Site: brandenburg
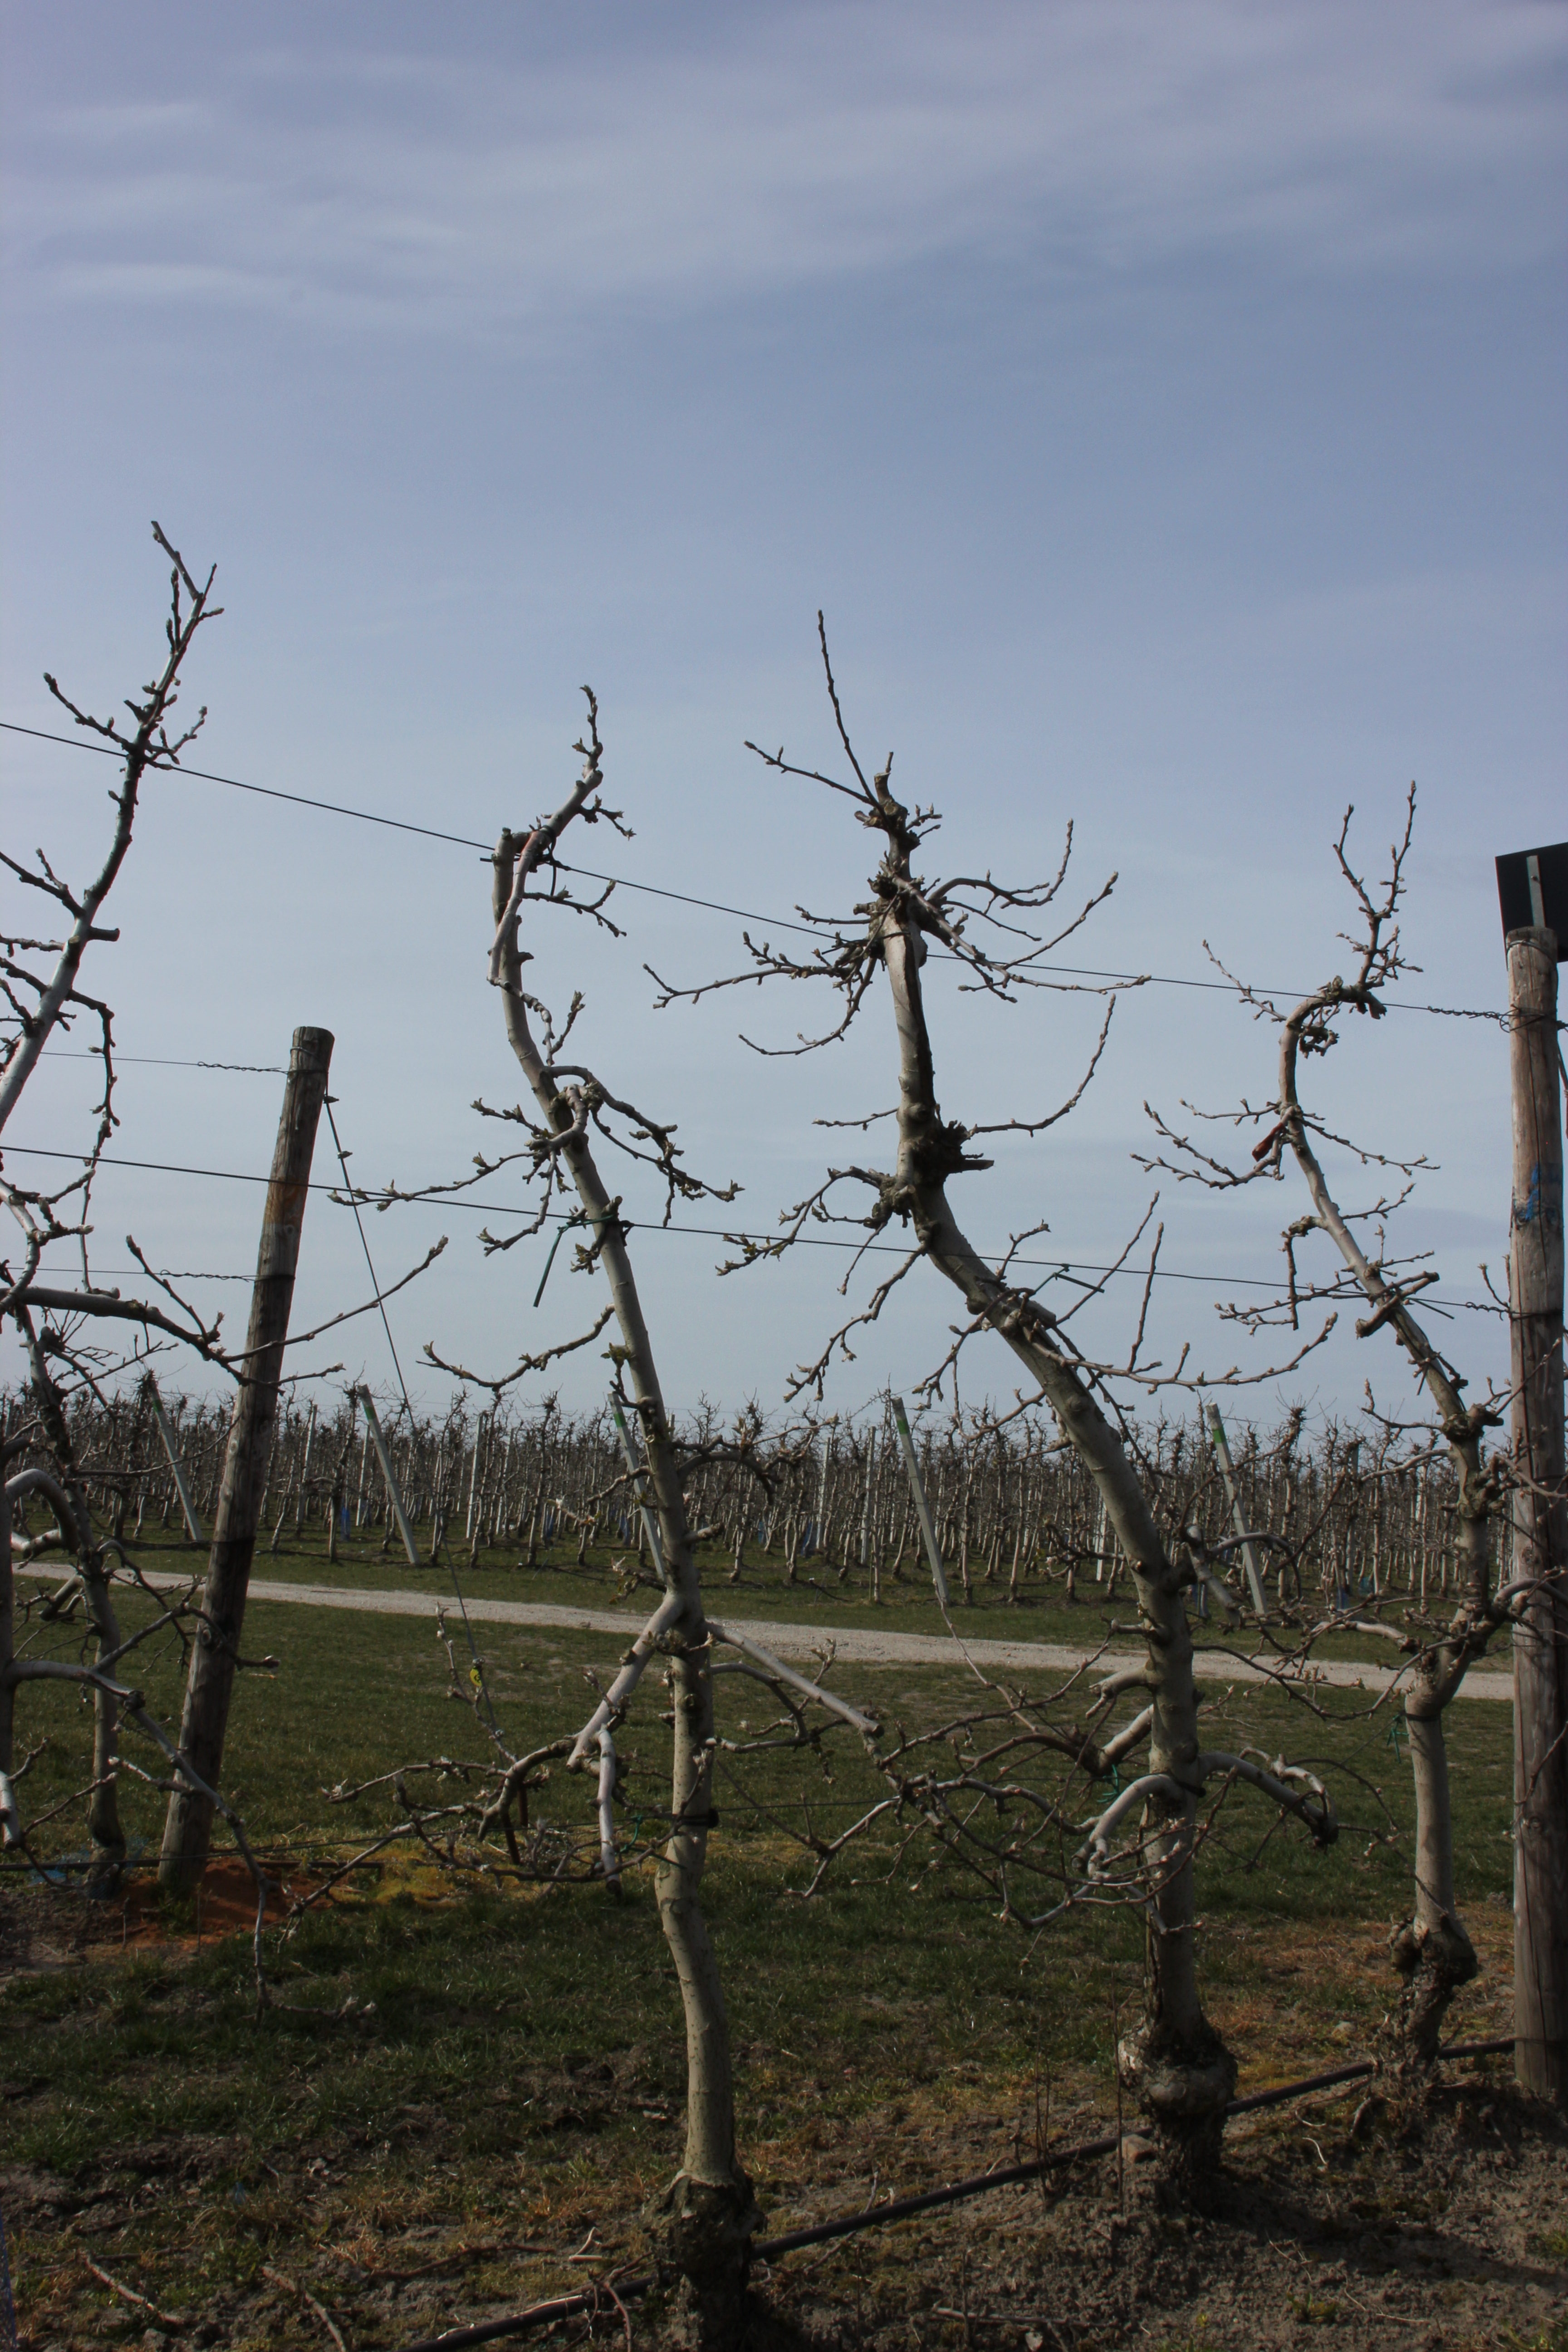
Growth stage (BBCH 54): Inflorescence emergence